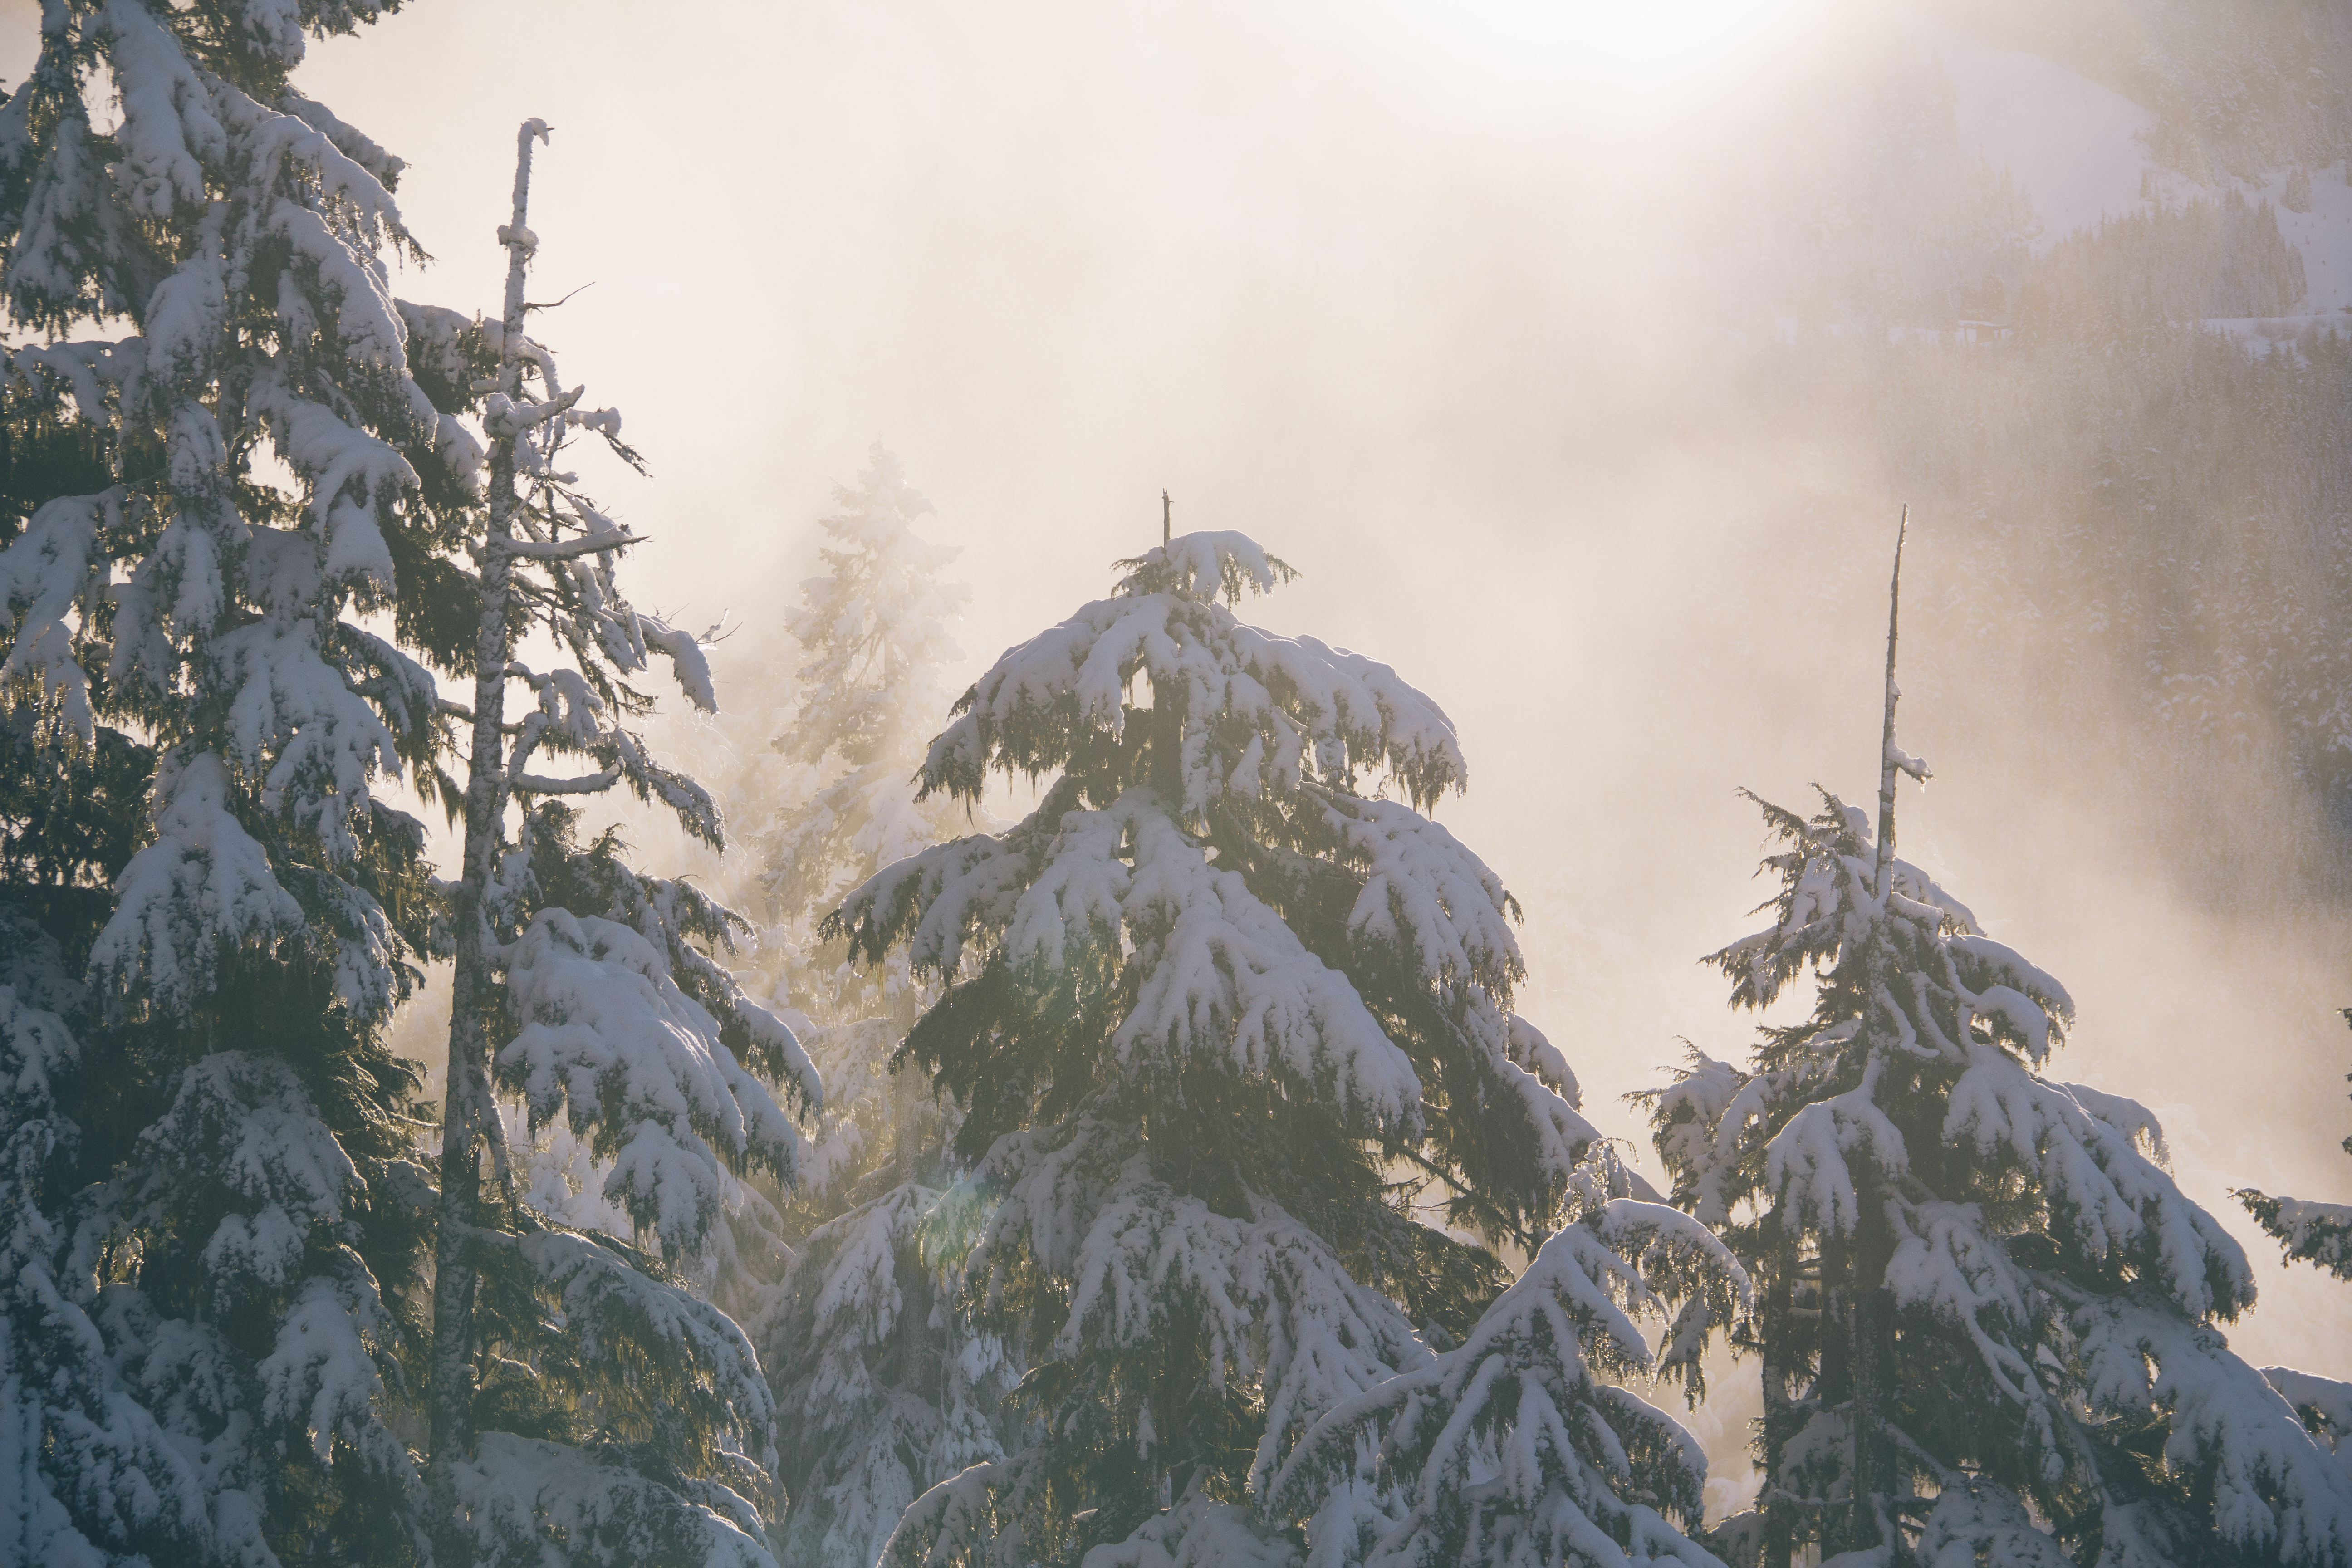
tree, forest, wilderness, mountain, snow, cold, winter, mountain range, weather, season, ridge, summit, trees, spruce, alps, firs, atmospheric phenomenon, woody plant, mountainous landforms, geological phenomenon